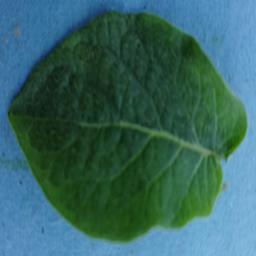
Label: Potato___Healthy